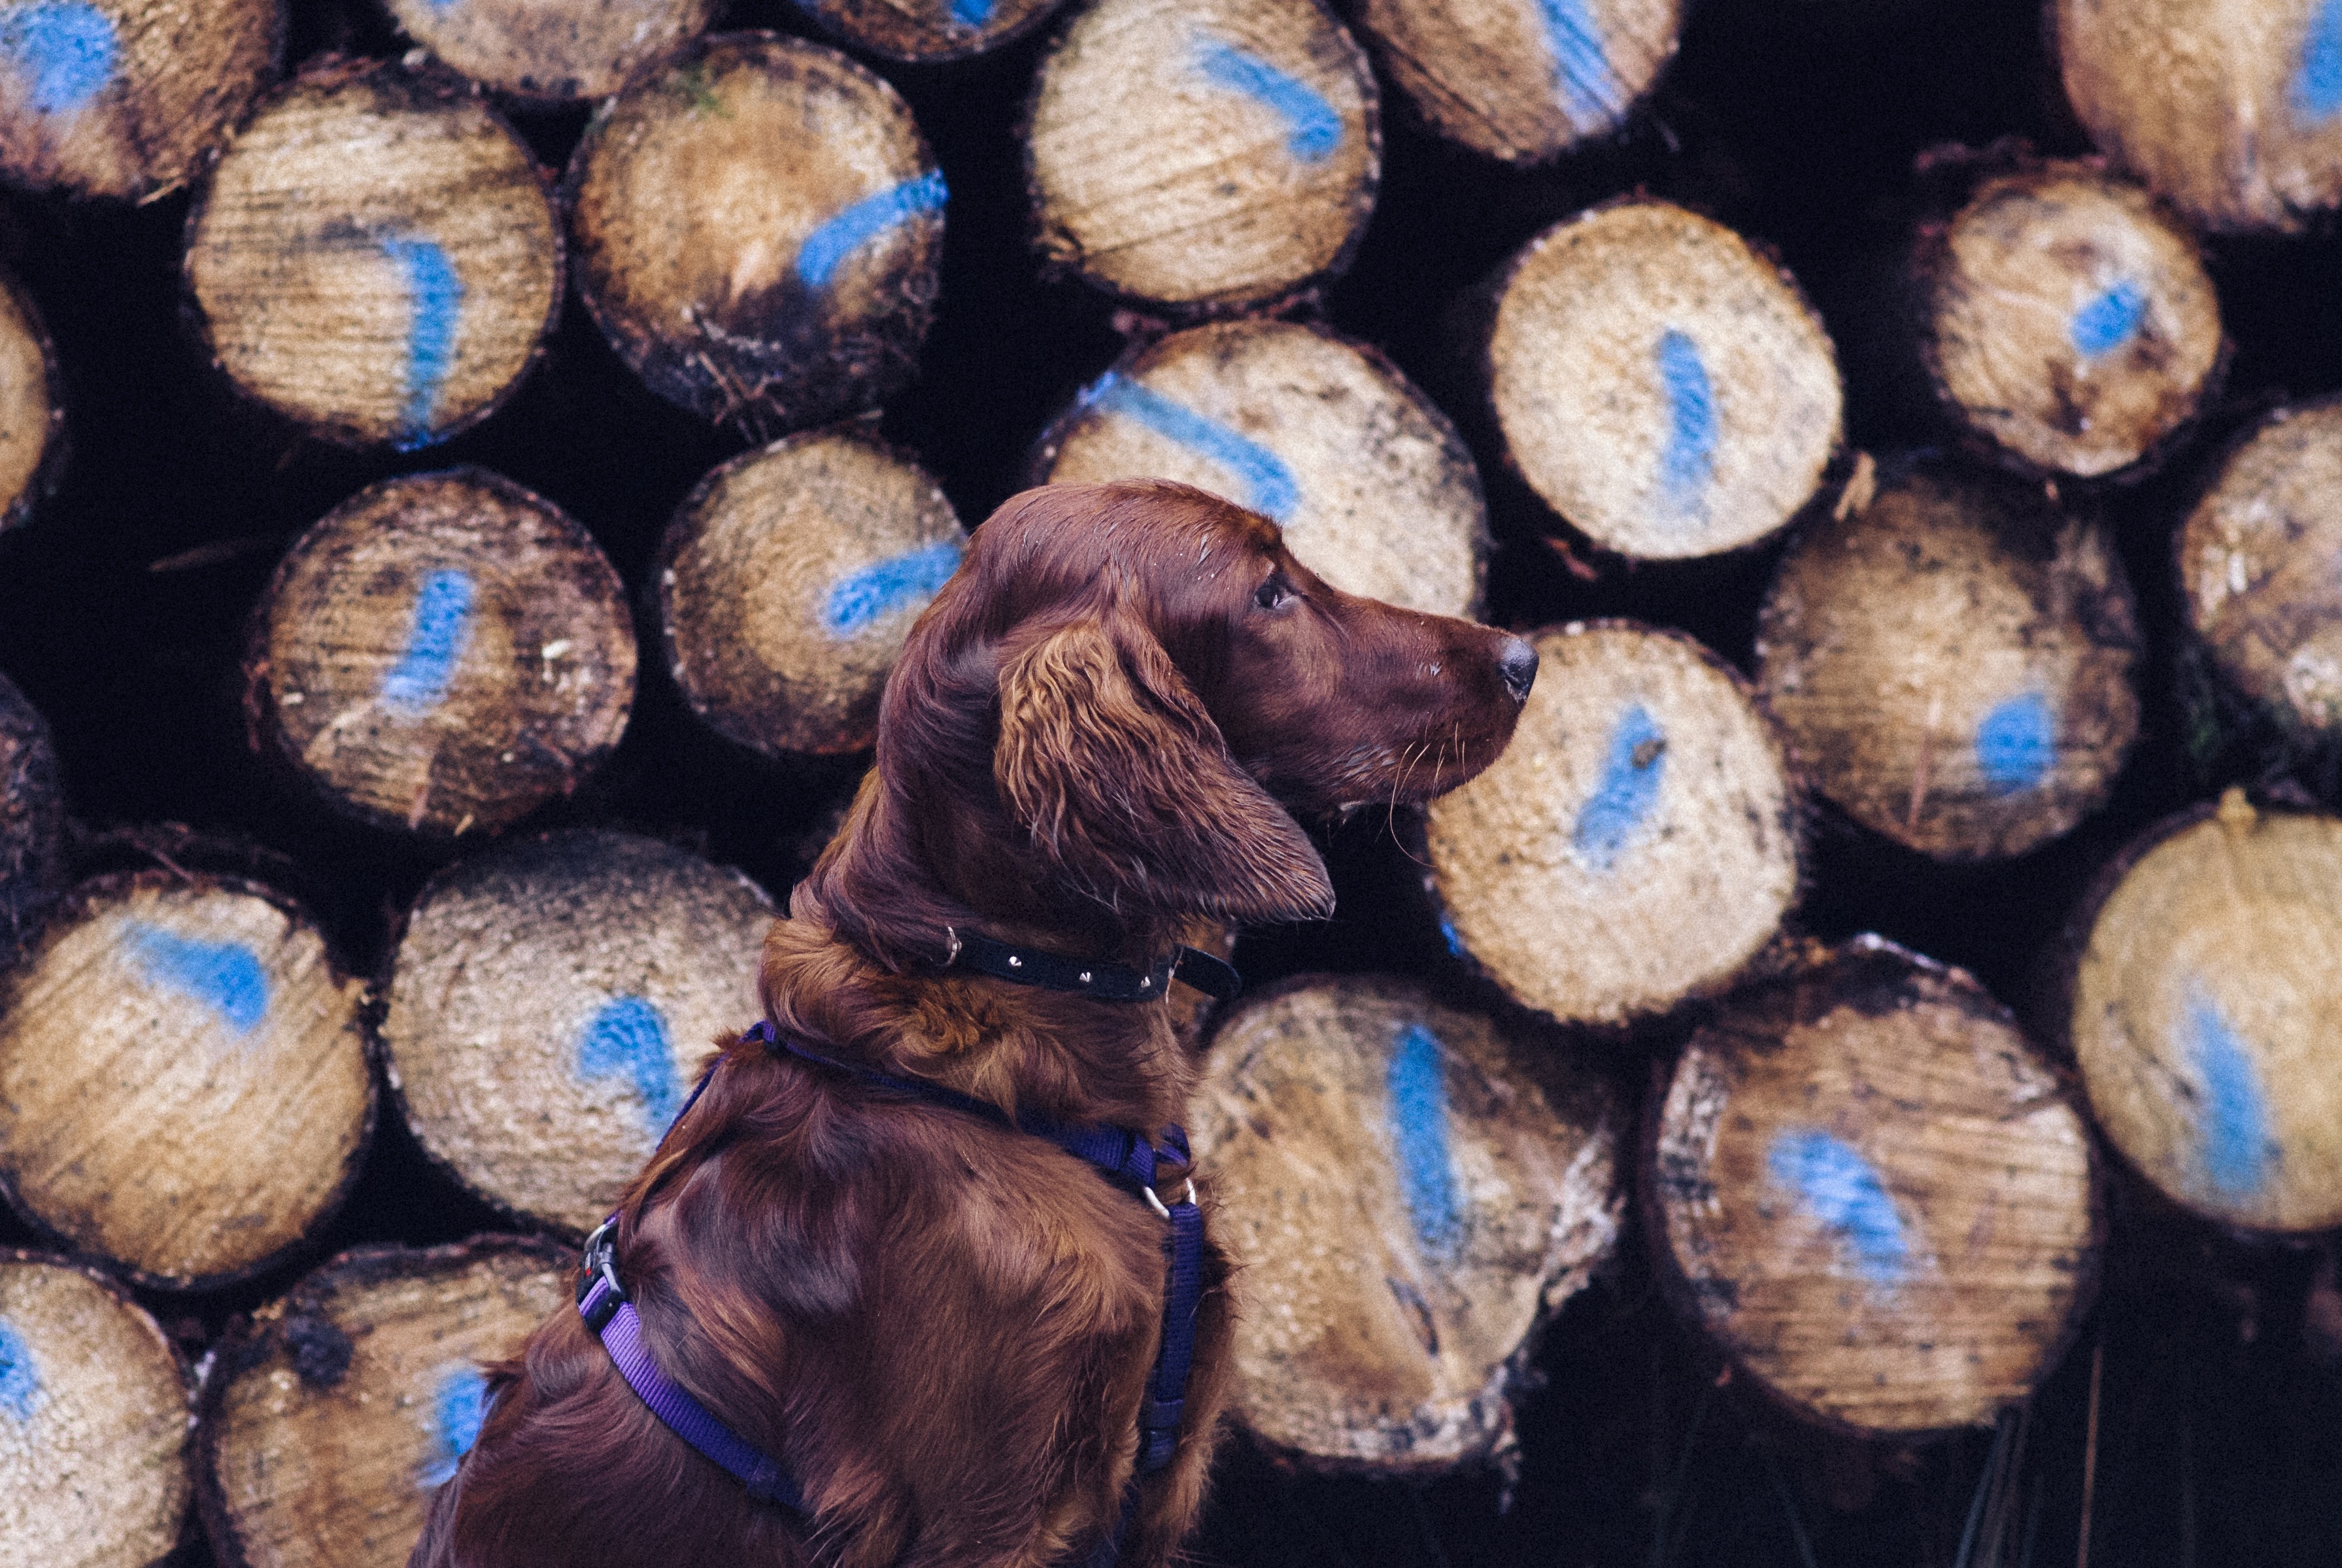
wood, flower, dog, food, produce, mushroom, sit, coconut, watching, retriever, watchful, macro photography, edible mushroom, shiitake